Mormonism and violence

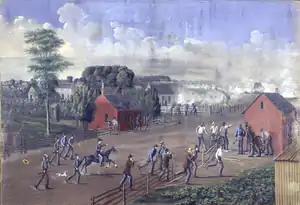
"Battle of Nauvoo", by C.C.A Christensen

Shortly after the formal organization of the Church of Christ in upstate New York in 1830, Mormon missionaries conducted expeditions and began establishing permanent settlements in western Missouri, particularly in Jackson County, starting in 1831. The rapid growth of the Mormon population and their distinct religious beliefs created tension with existing non-Mormon residents. The Mormons' economic cohesion, marked by their collective land purchases and successful agricultural endeavors, and their proselytizing among Native Americans and African-Americans, heightened the fears and anxieties of the non-Mormon community.